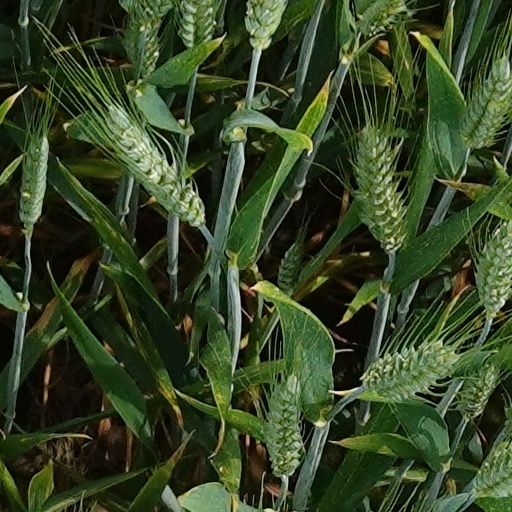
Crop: wheat